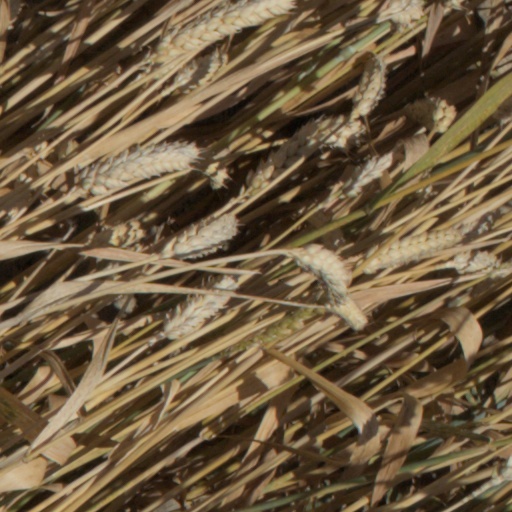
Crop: wheat